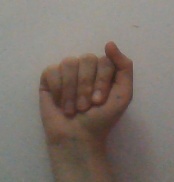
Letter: saad